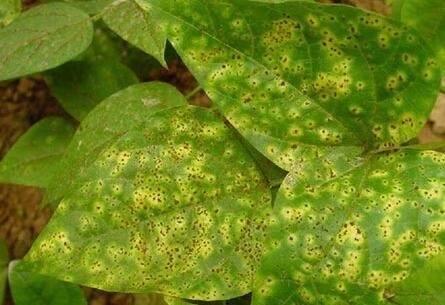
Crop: unknown
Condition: bean_bean_rust